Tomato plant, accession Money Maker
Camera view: horizontal (90 deg, fisheye); turntable rotation: 150 degrees
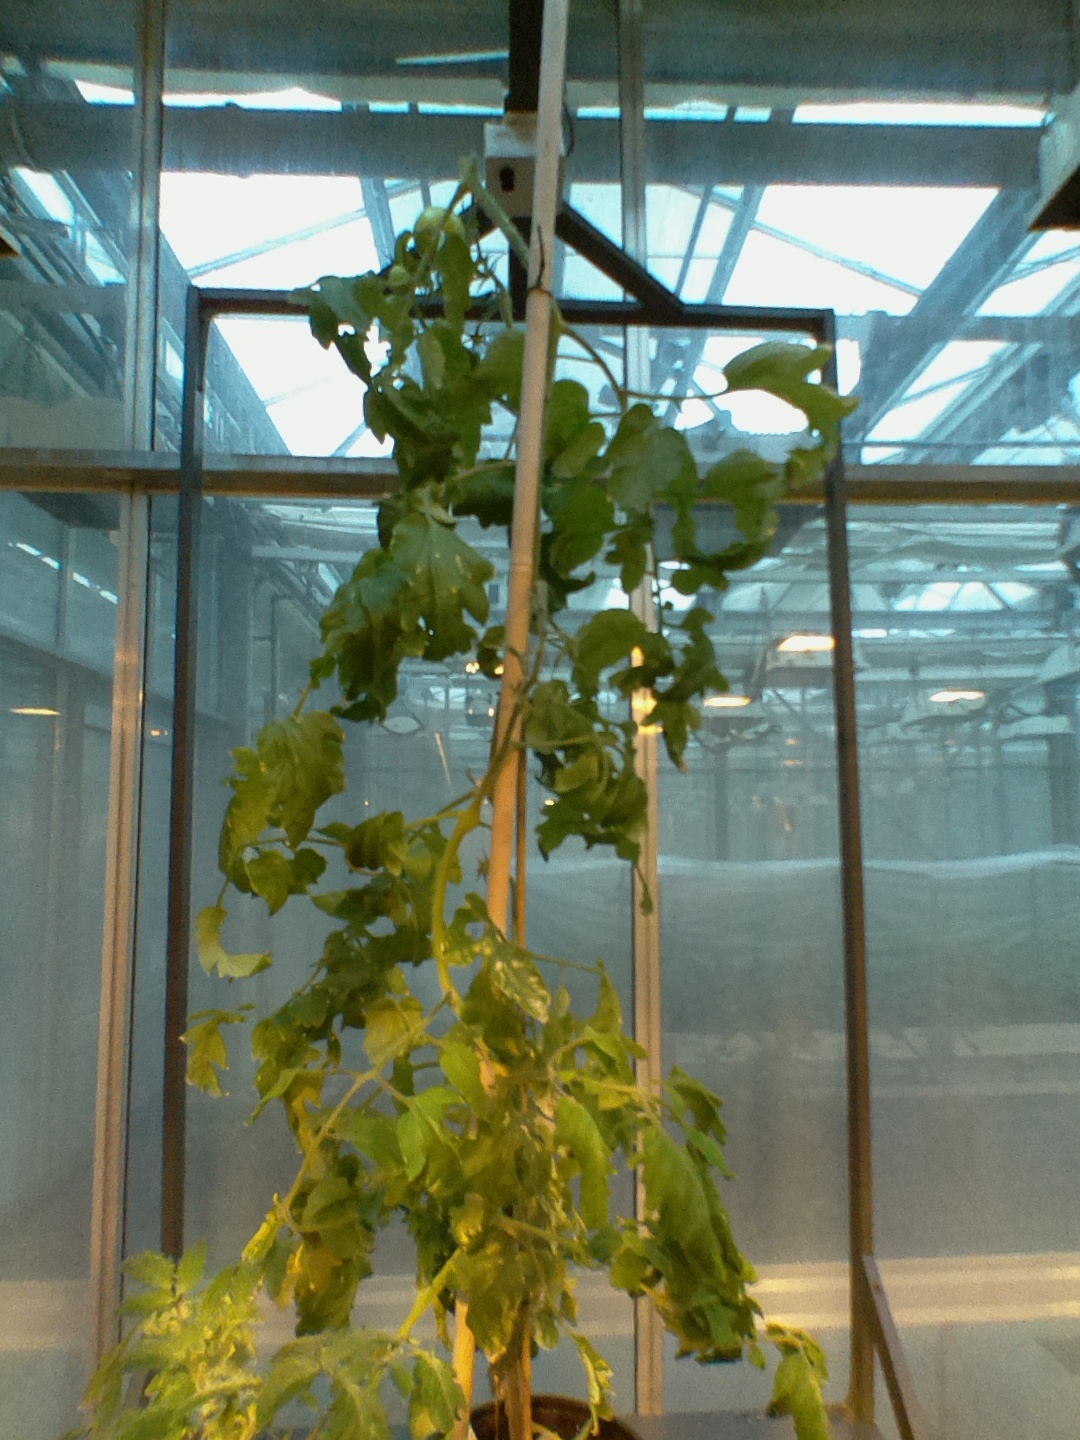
BBCH growth stage 75: 50%-60% of final fruit size